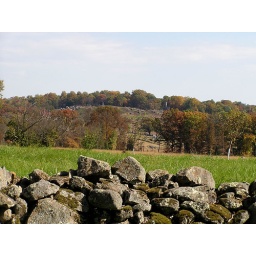
Taken from West Confederate Ave. near the Emmitsburg Rd.Philip Snyder Farm field stone wall in foreground.